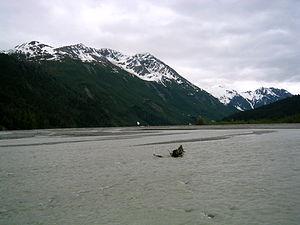
La rivière Tsirku est un cours d'eau d'Alaska, aux États-Unis, de 40 kilomètres de long situé près de la ville de Haines. Elle prend sa source au glacier Tsirku, à la frontière entre l'Alaska et la Colombie-Britannique et se jette dans la rivière Chilkat à Klukwan, un village Tlingit. C'est le second affluent en importance de la rivière Klehini.